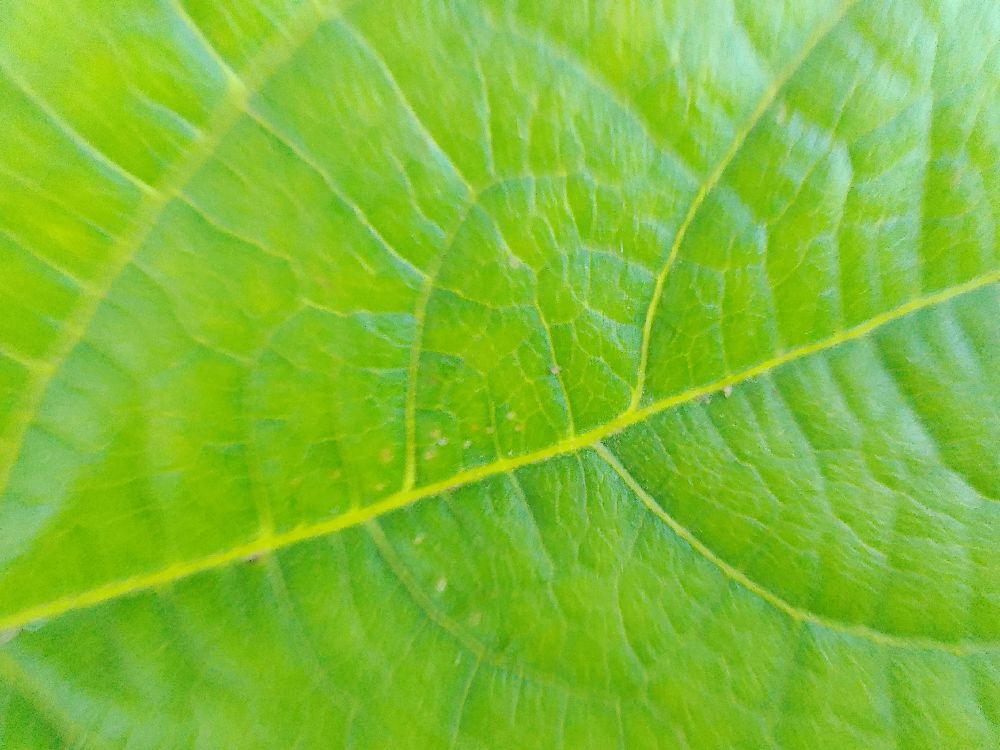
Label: healthy